2013 American League Wild Card tie-breaker game

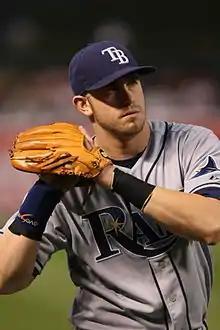
Evan Longoria (pictured here in 2008) hit a two-run home run in the third inning

Desmond Jennings opened the first inning with a single, but was thrown out at second base trying to stretch the hit into a double. Wil Myers then walked, advanced to third base on singles by Ben Zobrist and Evan Longoria, and finally scored on a sacrifice fly by Delmon Young. Rays starter David Price struck out leadoff batter Ian Kinsler, then allowed a walk to Elvis Andrus but picked him off and finished the inning by retiring Alex Ríos. The score remained 1–0 until the top of the third inning, when Jennings drew a walk and scored on a home run by Longoria to give the Rays a 3–0 lead. The Rangers struck right back in the bottom half, as Craig Gentry led off the inning with a single. After advancing to second on a Leonys Martín groundout, he scored on a single to right field by Kinsler. The Rays scored again in the sixth, as Longoria doubled to lead off the inning, and advanced to third base on a groundout by Young. The next batter, David DeJesus, hit a double to right field that scored Longoria and put the Rays ahead, 4–1. Rangers reliever Alexi Ogando entered the game with one out and recorded the final two outs to end the inning.